Theodor Larsson

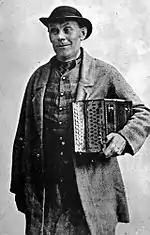
Skånska Lasse

The song commonly known as "Johan på snippen" was first published in 1922. It had music by Gaston René Wahlberg and words by Skånska Lasse (Theodor Larsson). The two men never met.